Steingaden Abbey

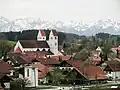
Steingaden Abbey

Steingaden Abbey (German: "Kloster Steingaden") was a Premonstratensian monastery in Steingaden in Bavaria, Germany.